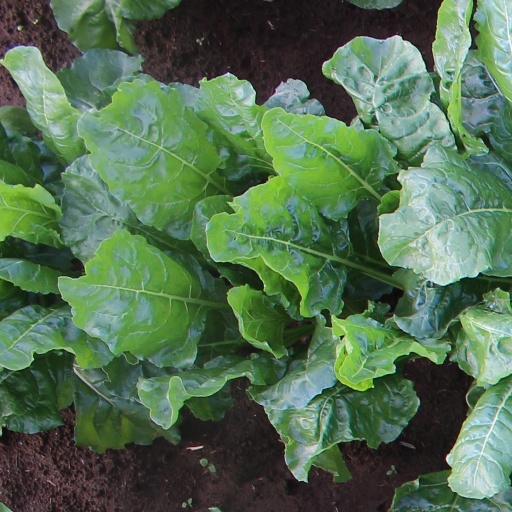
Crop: sugar beet